Linda Ronstadt

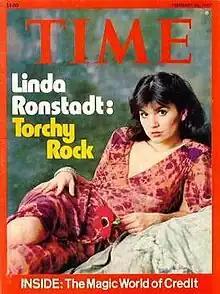
Ronstadt on the cover of the February 28, 1977, issue of "Time"

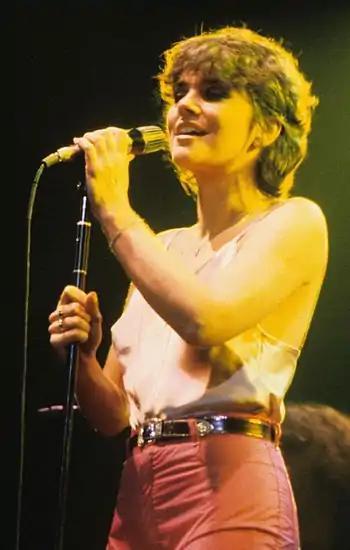
Ronstadt at the New Haven Veterans Memorial Coliseum, August 16, 1978

Author Andrew Greeley, in his book "God in Popular Culture", described Ronstadt as "the most successful and certainly the most durable and most gifted woman Rock singer of her era." Signaling her wide popularity as a concert artist, outside of the singles charts and the recording studio, "Dirty Linen" magazine describes her as the "first true woman rock 'n' roll superstar ... (selling) out stadiums with a string of mega-successful albums." "Cashbox" gave Ronstadt a "Special Decade Award", as the top-selling female singer of the 1970s.